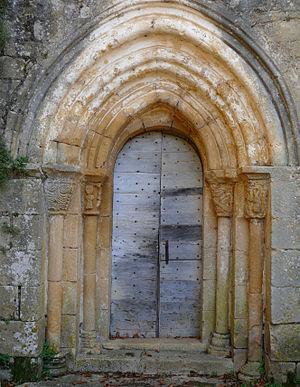
Fajoles - Eglise de l'Assomption - Porte donnant accès au bras droit du transept
Fajoles est une commune française, située dans le département du Lot, en région Occitanie.